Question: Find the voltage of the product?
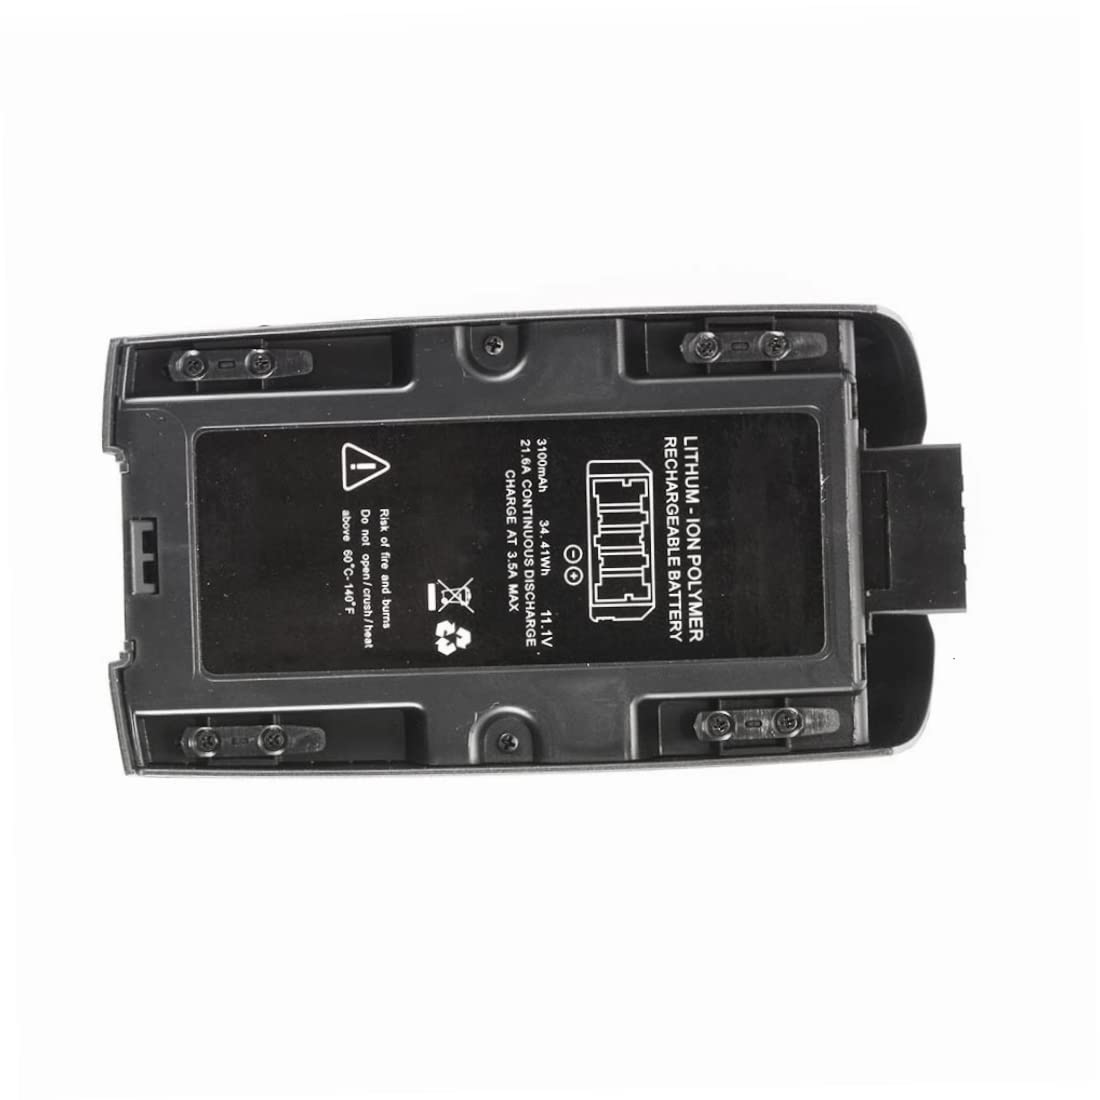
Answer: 11.1 volt